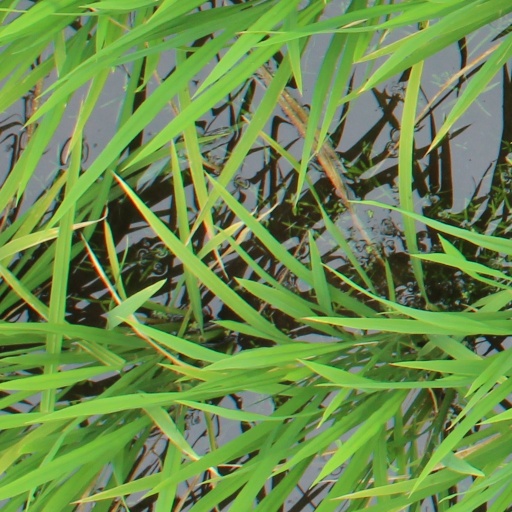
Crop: rice